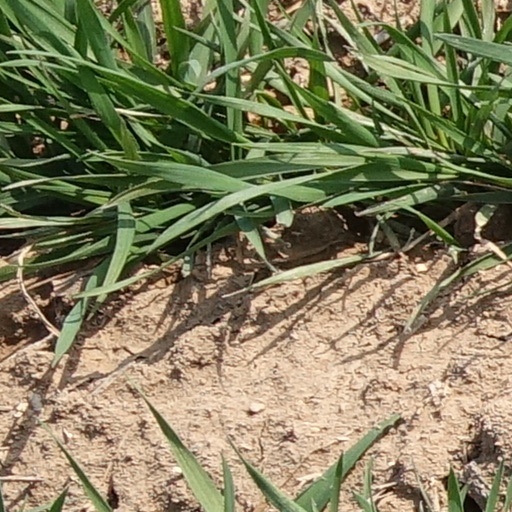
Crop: wheat